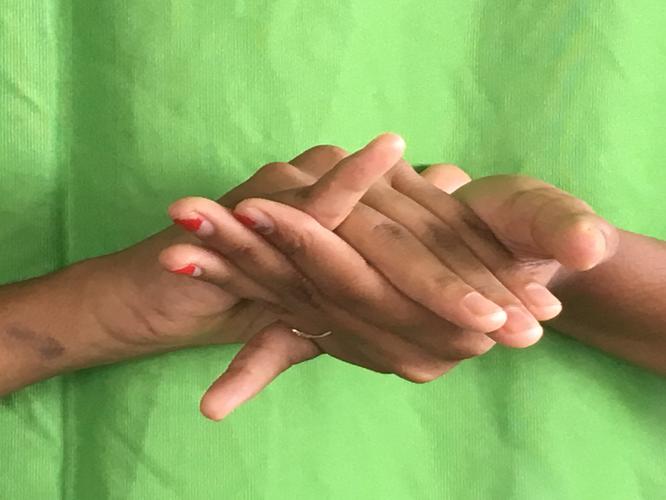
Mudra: Kurma
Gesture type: double_hand